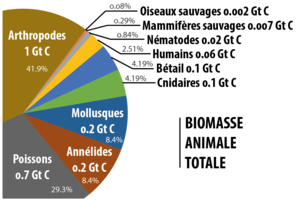
Parts respectives (en équivalent-gigatonnes de carbone) de différents taxons dans le total de la biomasse animale (évaluation publiée en 2018)
La biomasse est le terme qui désigne la quantité totale d'organismes vivants dans un biotope ou un lieu déterminé à un moment donné, qu'il s'agisse de plantes, d'animaux, de champignons ou de microbes. L'humanité en tire notamment toute sa nourriture et une grande partie des ressources quotidiennement nécessaires. Tant qu'elle n'est pas surexploitée, cette ressource est dite renouvelable. Le pétrole et le gaz naturel sont aussi issues de la biomasse.
Les Animaux sont en biologie, selon la classification classique, des êtres vivants hétérotrophes, c’est-à-dire qui se nourrissent de substances organiques. On réserve aujourd'hui le terme « animal » à des êtres complexes et multicellulaires, bien qu’on ait longtemps considéré les protozoaires comme des animaux unicellulaires. Comme les autres êtres vivants, tout animal a des semblables avec qui il forme un groupe homogène, appelé espèce.